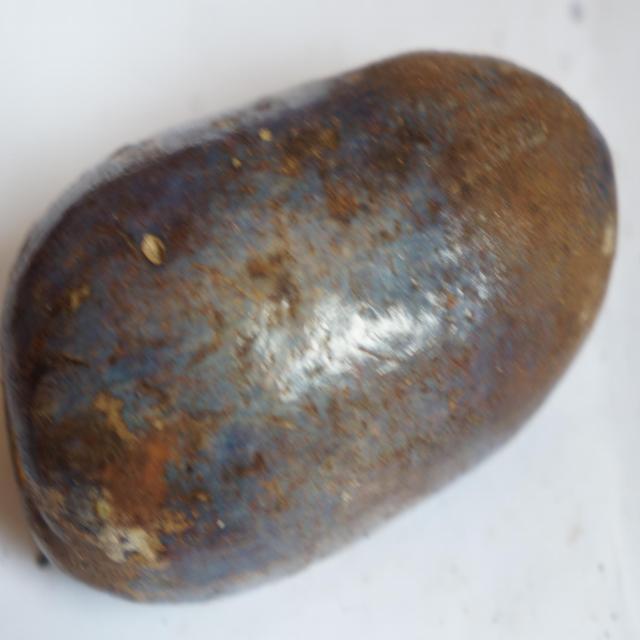
Plum grade: spotted